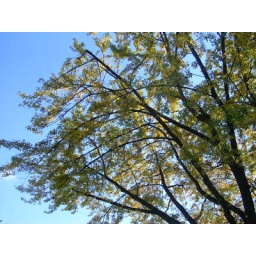
the tree outside my house sure looks pretty when you can't see it dripping sap all over my car.